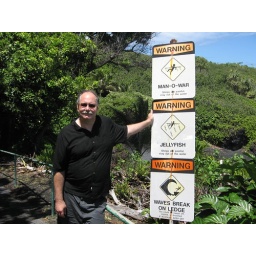
by black sand beach. on the road to Hana